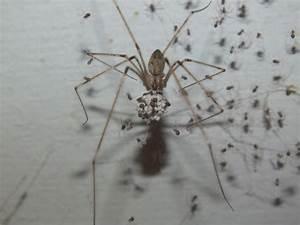
spider